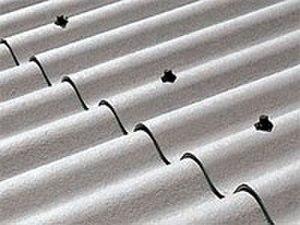
La W. R. Grace and Company est un conglomérat américain fondé en 1854 par William Russell Grace. La compagnie est un des leaders mondiaux des spécialités chimiques et des matériaux de construction. Elle détient les brevets du nickel de Raney, catalyseur solide utilisé dans de nombreux procédés industriels.